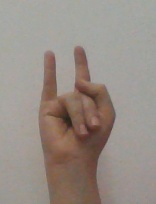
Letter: la